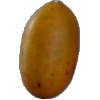
Label: Cucumber Ripe 2